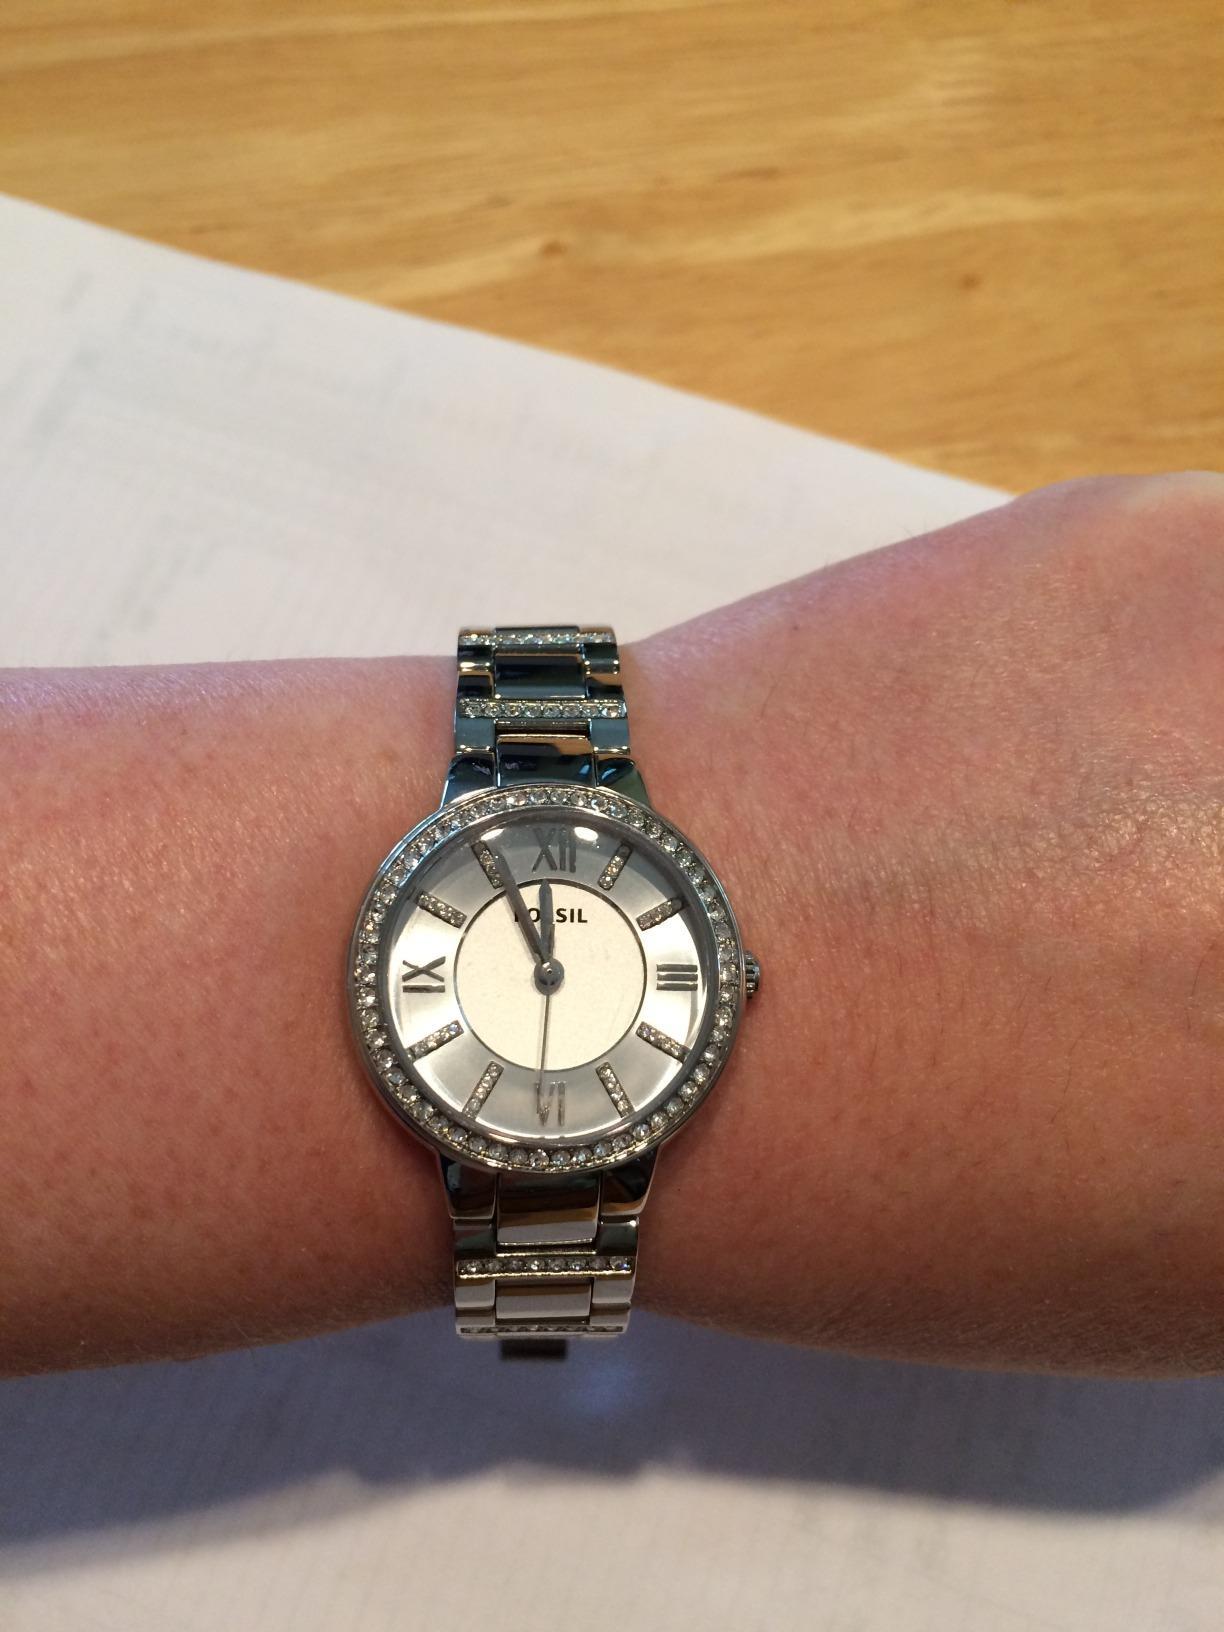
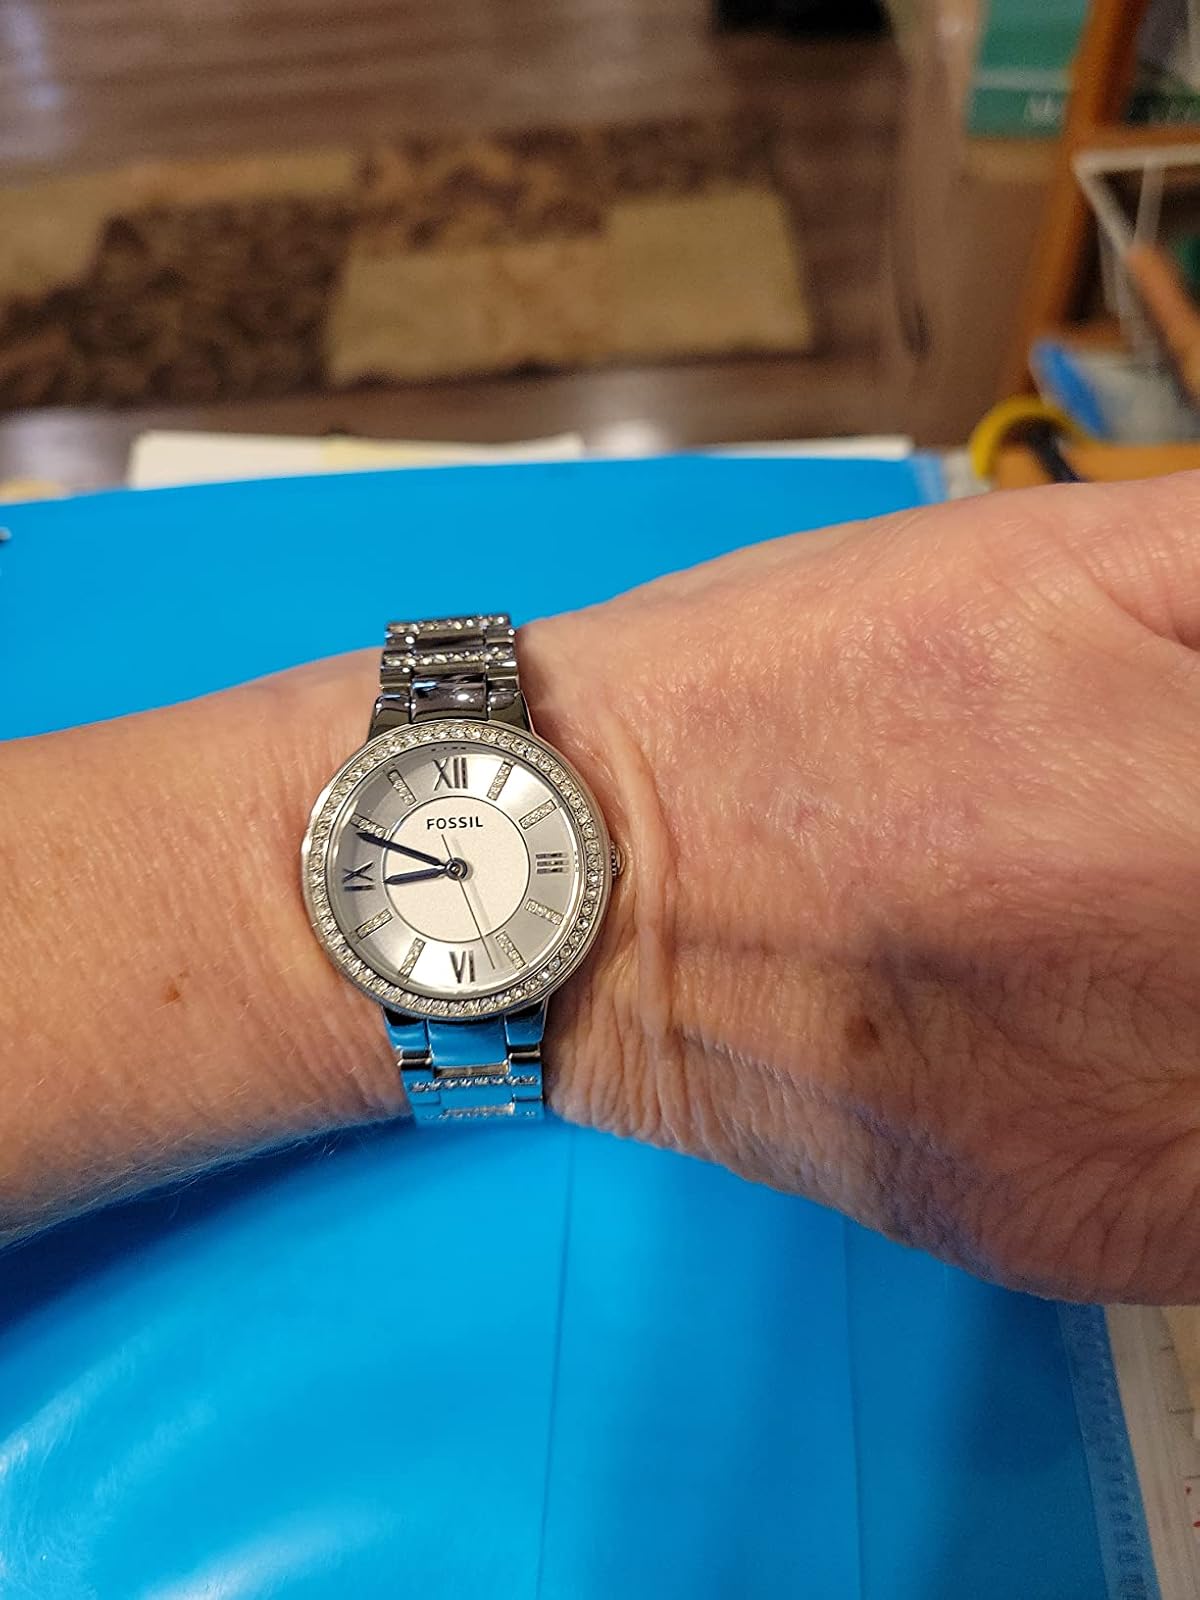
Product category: accessories_watch
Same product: yes